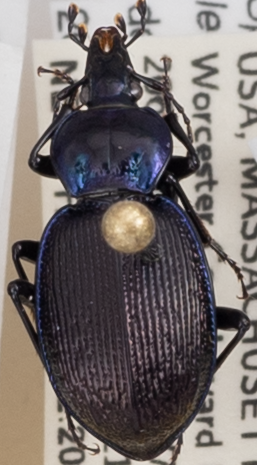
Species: Sphaeroderus stenostomus lecontei
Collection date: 2021-05-12
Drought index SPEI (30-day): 1.706
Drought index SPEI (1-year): -1.85
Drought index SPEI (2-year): -1.186